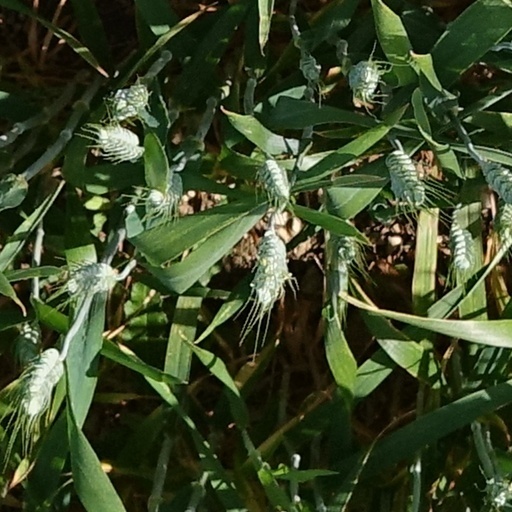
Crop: wheat